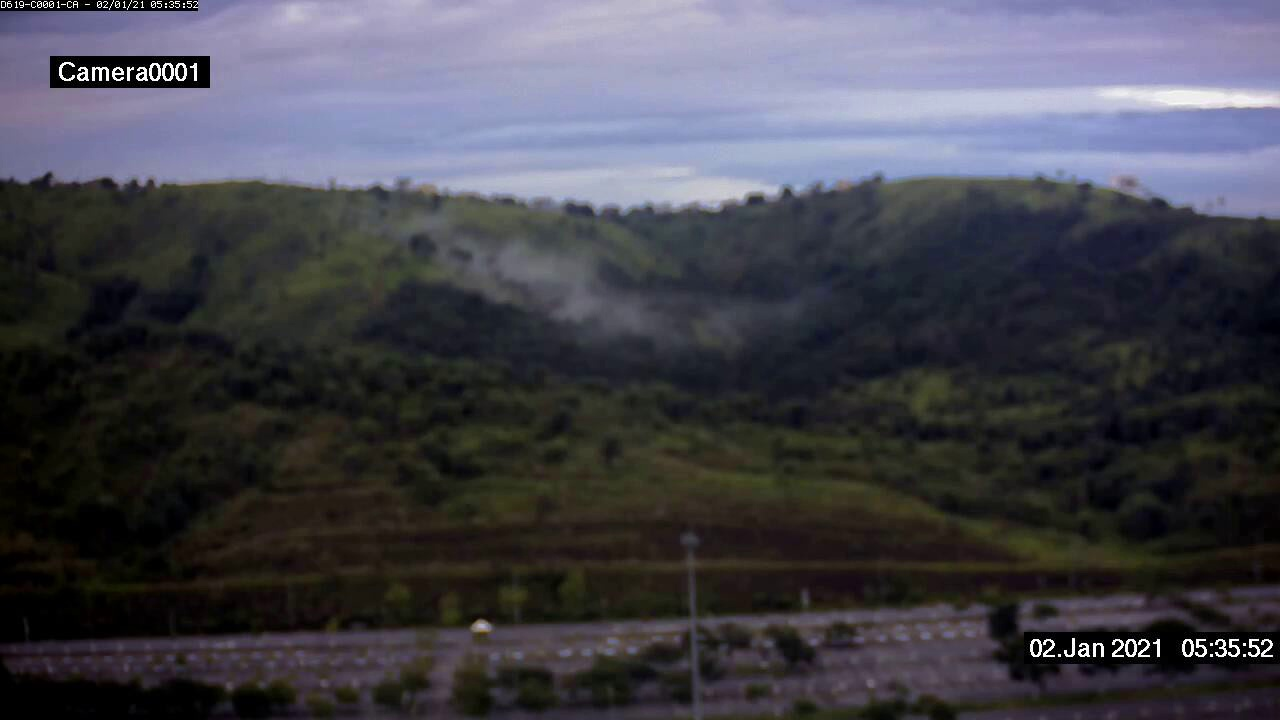
Fire: no
Smoke: no